Wanaque, New Jersey

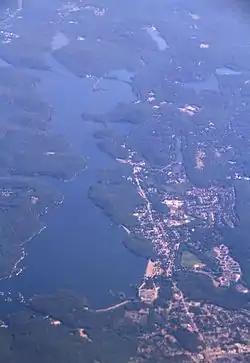
Aerial view of Wanaque (lower right) and Wanaque Reservoir

Wanaque is a borough in Passaic County, in the U.S. state of New Jersey. As of the 2020 United States census, the borough's population was 11,317, an increase of 201 (+1.8%) from the 2010 census count of 11,116, which in turn reflected an increase of 850 (+8.3%) from the 10,266 counted in the 2000 census.